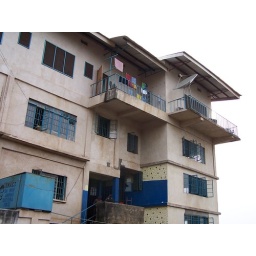
This is alternative view of our house. My Office is the big window just above the blue water tank.